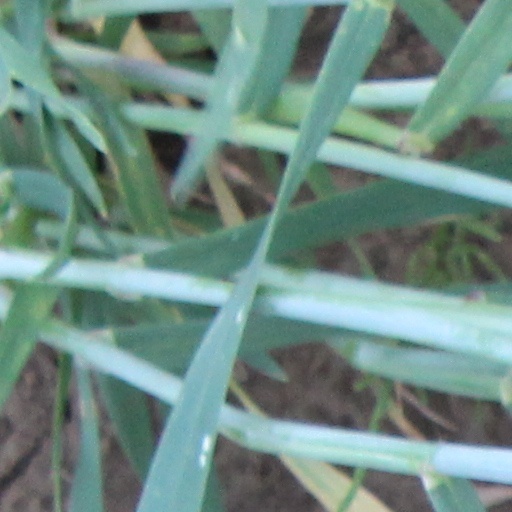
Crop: wheat